GAUSS Srl

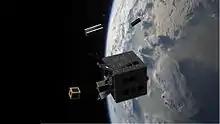
A 3D render showing the deployment phase of the CubeSats boarded inside UniSat-6 satellite, designed and manufactured by G.A.U.S.S. Srl

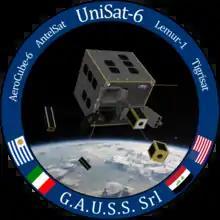
UNISAT-6 Mission Patch

From 2000 to date, G.A.U.S.S. throughout all of its history as university laboratory group, and then private company, has designed, built and launched eight microsatellites: UniSat-1, UniSat-2, UniSat-3, UniSat-4, UniSat-5, UniSat-6, UniCubeSat-GG, EDUSAT.